Fateh Sagar Lake

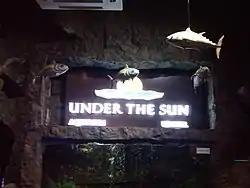
'Under The Sun' Aquarium in Udaipur.

The first effort to desilt the lake and improve its water quantity was undertaken by local citizen groups and environmental conservation organizations. The shallow part of the lake was desilted through voluntary labour in the early 1970s.